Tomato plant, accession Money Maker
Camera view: horizontal (90 deg, fisheye); turntable rotation: 270 degrees
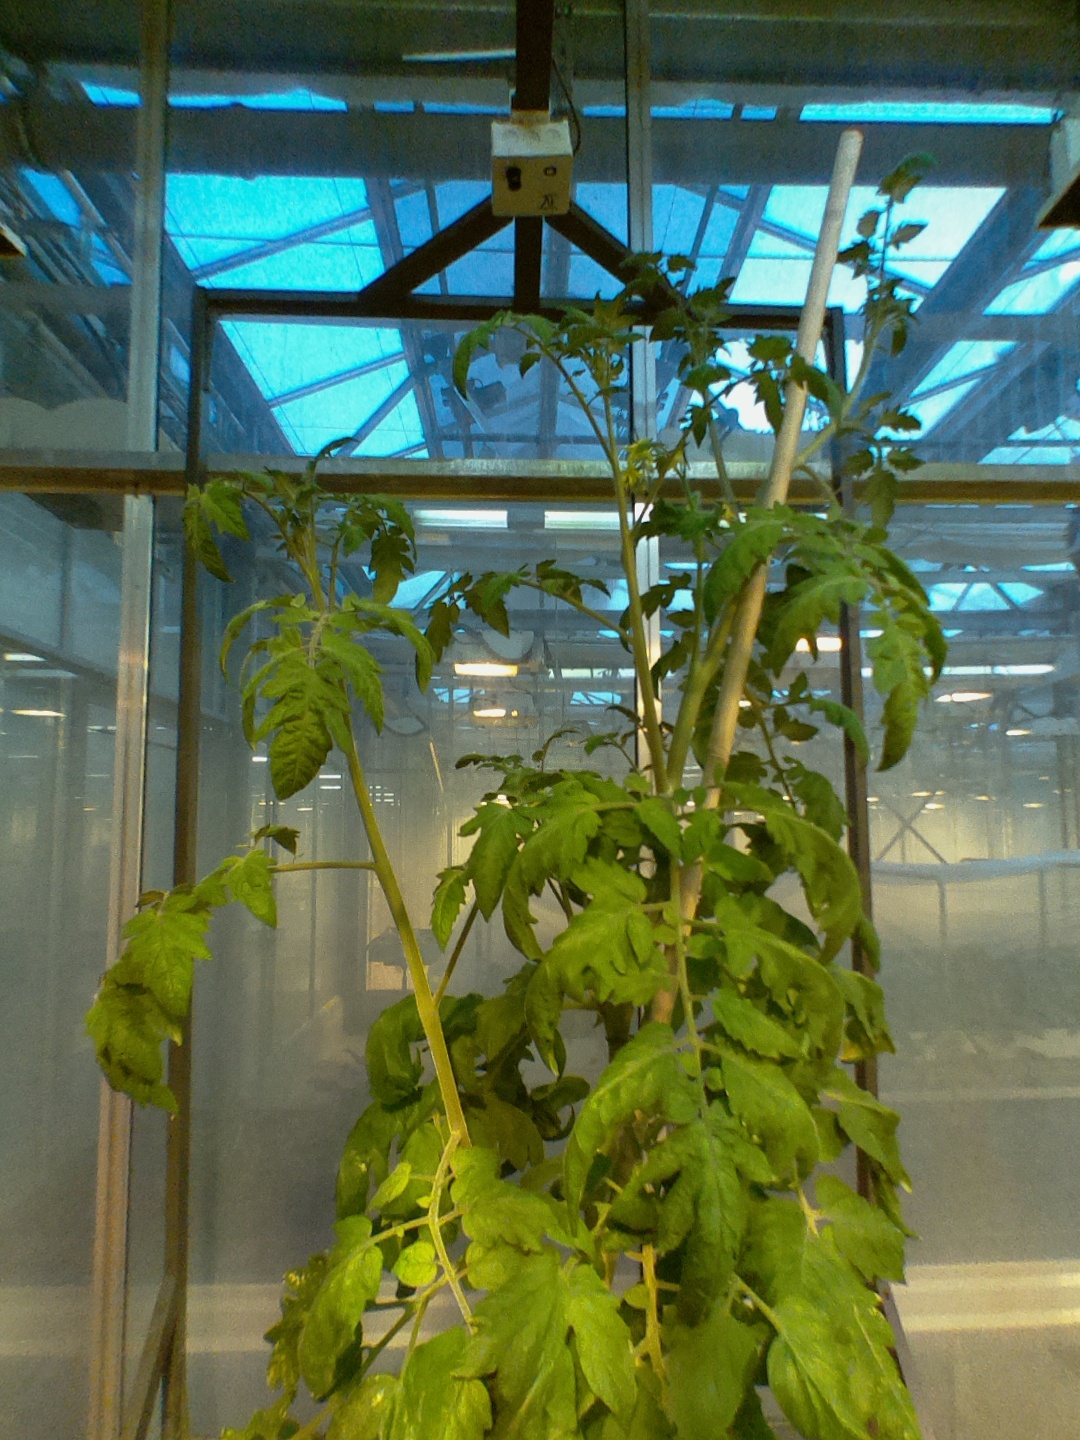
BBCH growth stage 67: Full flowering, 70%-80% of flowers open, more petals falling